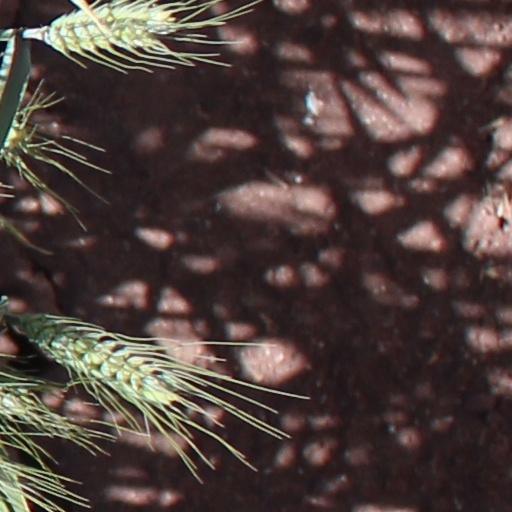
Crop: wheat